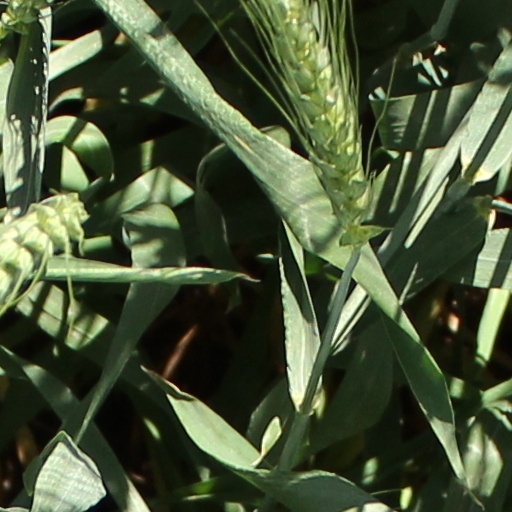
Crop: wheat